Displaced (2006 film)

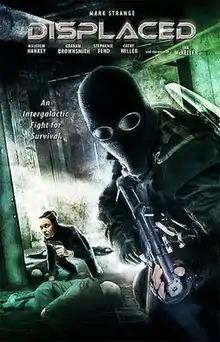
"Displaced" US DVD artwork

Displaced is a 2006 British feature film produced by Skylandian Pictures. Produced by Mark Strange and directed by Martin Holland, the film took six years to make and secured a US distribution deal with Silverline Entertainment at the end of 2005.